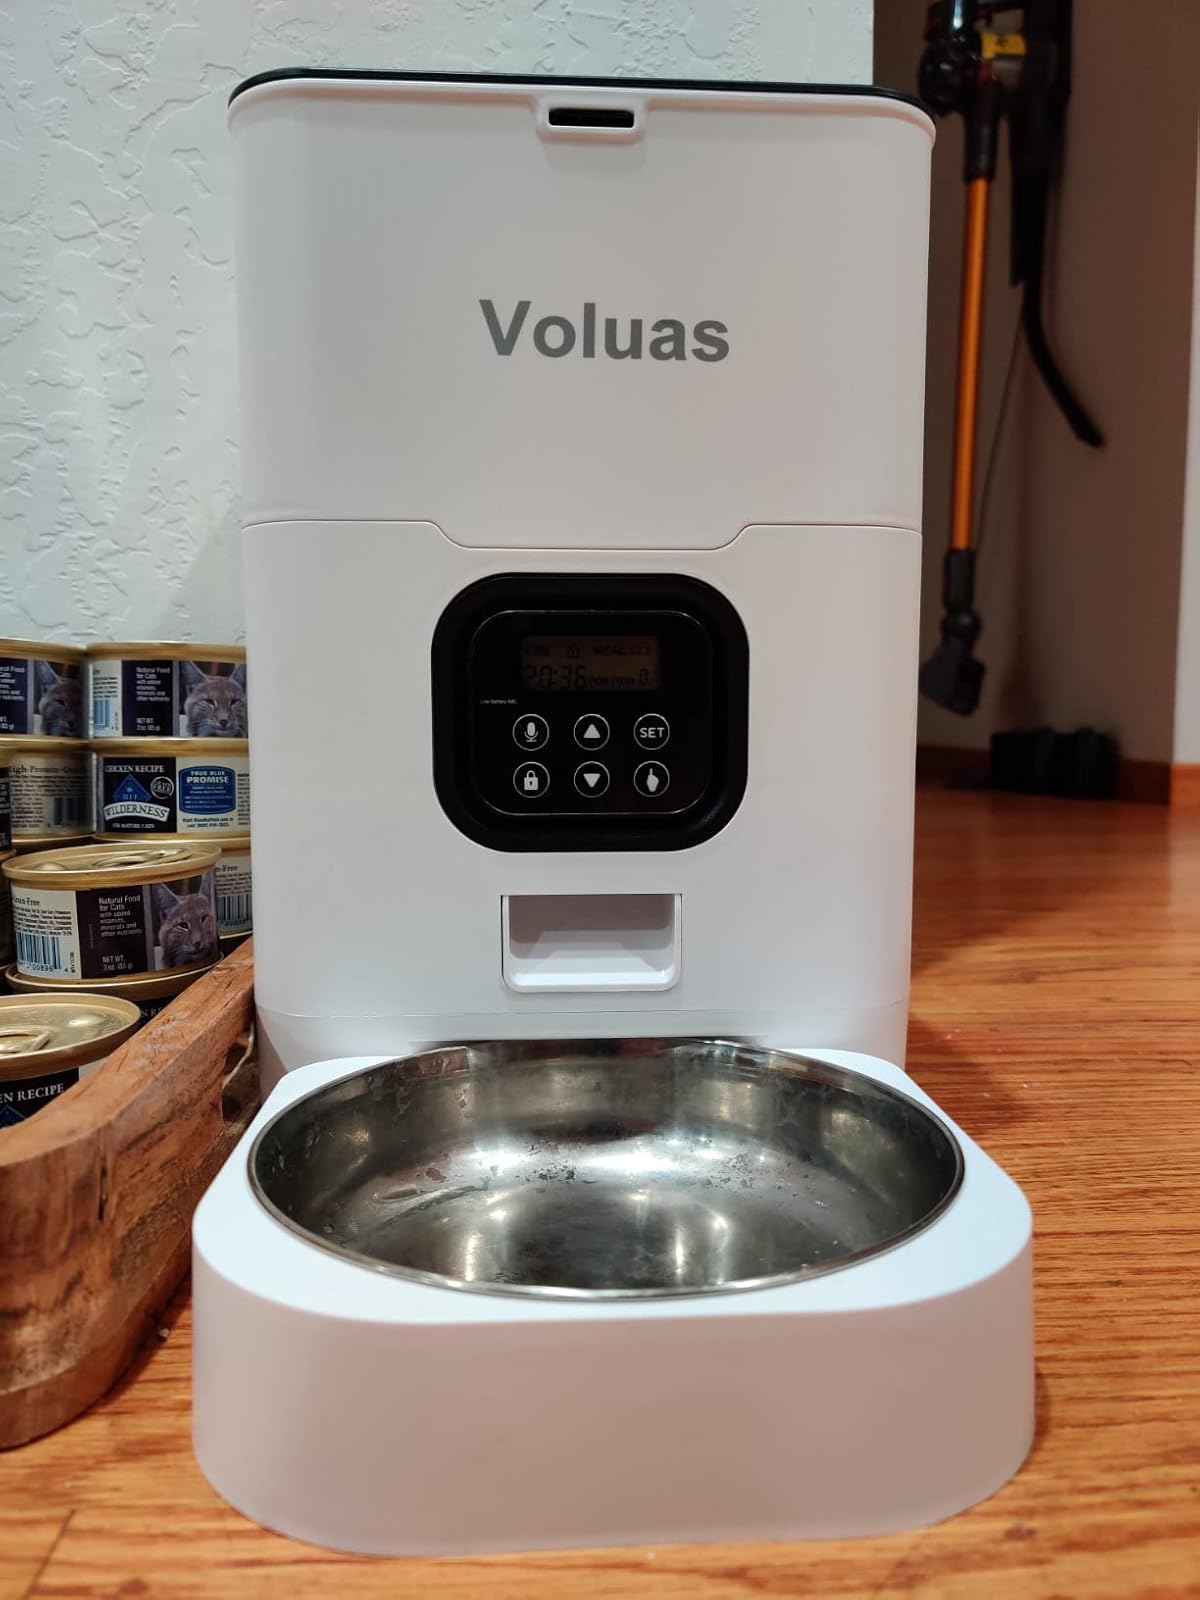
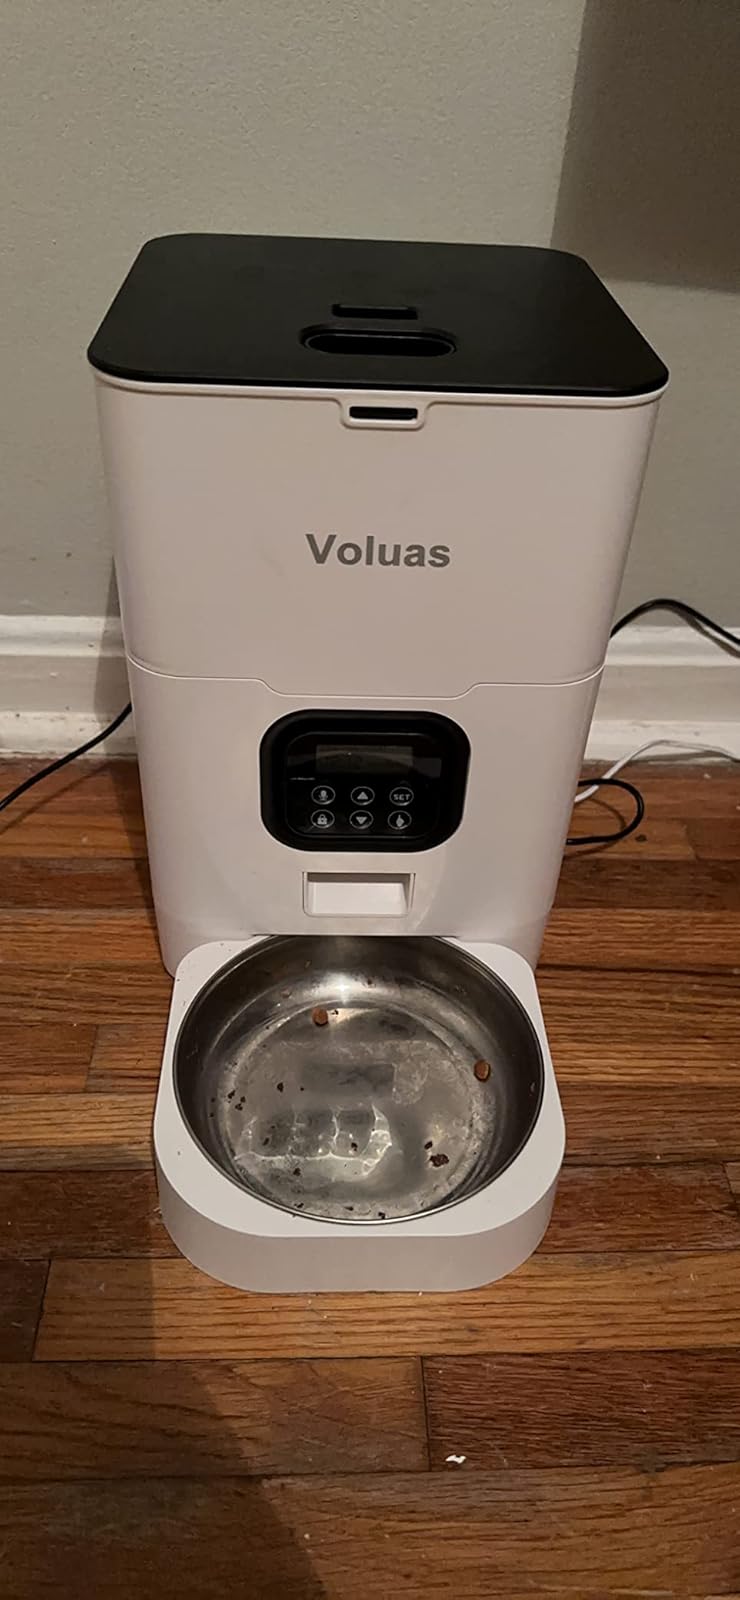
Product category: items_feeder
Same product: yes